Robert Gibson (wrestler)

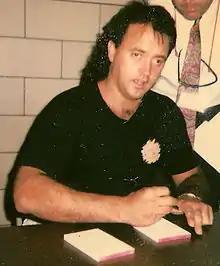
Gibson at an autograph signing in 1991

In 1983, he formed the Rock 'N Roll Express with Ricky Morton. They feuded with The Midnight Express (Bobby Eaton and Dennis Condrey) in the CWA, several other territories, and, eventually, the feud carried over into the National Wrestling Alliance (NWA)'s Jim Crockett Promotions in 1985. They won the NWA Tag Title four times while there and feuded with the Four Horsemen, Ivan and Nikita Koloff, and the team of Rick Rude and Manny Fernandez. Even though he and Morton were of similar build and wrestled a similar style, Gibson was always booked as the stronger and more powerful of the two.